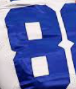
Number: 8